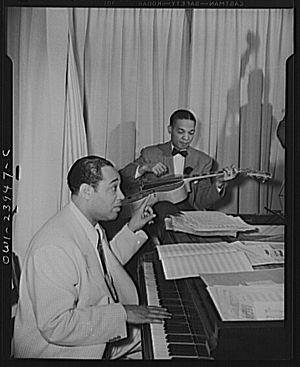
Duke Ellington est un pianiste, compositeur de jazz, de comédies musicales et de musique contemporaine et chef d'orchestre de jazz américain, né le 29 avril 1899 à Washington et mort le 24 mai 1974 à New York.